Jonas Budde

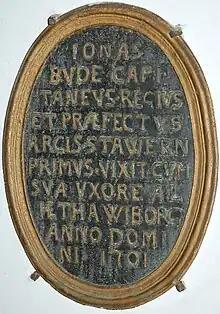
Hanging in Tanum Church, Larvik, Norway

Jonas Budde or Jonas Olufsen Bude, (23 January 1644 – 1710) served a distinguished career in the military of Denmark-Norway, including service at various Norwegian fortresses during the extended period of hostility between Sweden and Denmark-Norway. He served as an officer of Fredrikstad Fortress garrison from 1676 through 1681 (including the period of the Gyldenløve War), was the commanding officer of Christiansfjeld fortress from October 24, 1684, to February 2, 1688, and was lieutenant colonel ("Oberstløjtnant") and commanding officer of Stavern Fortress from November 3, 1689, until his death in 1710 at sixty six years of age.